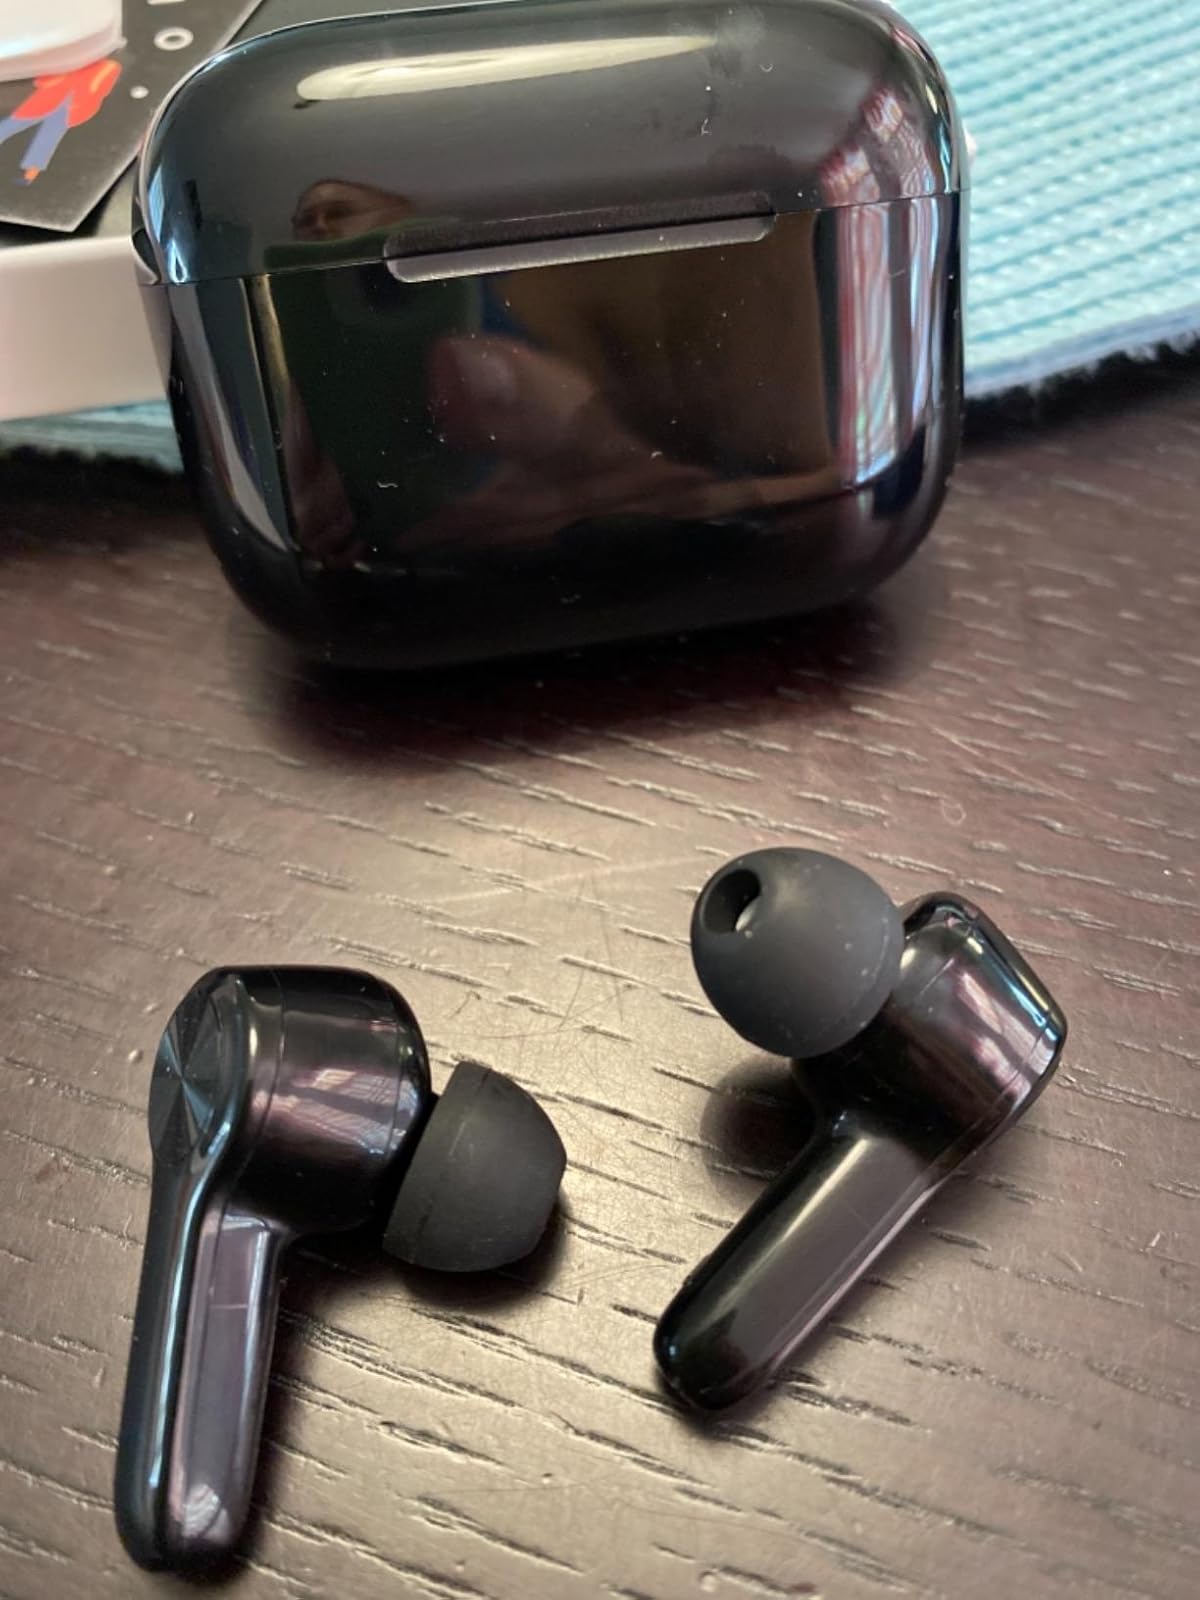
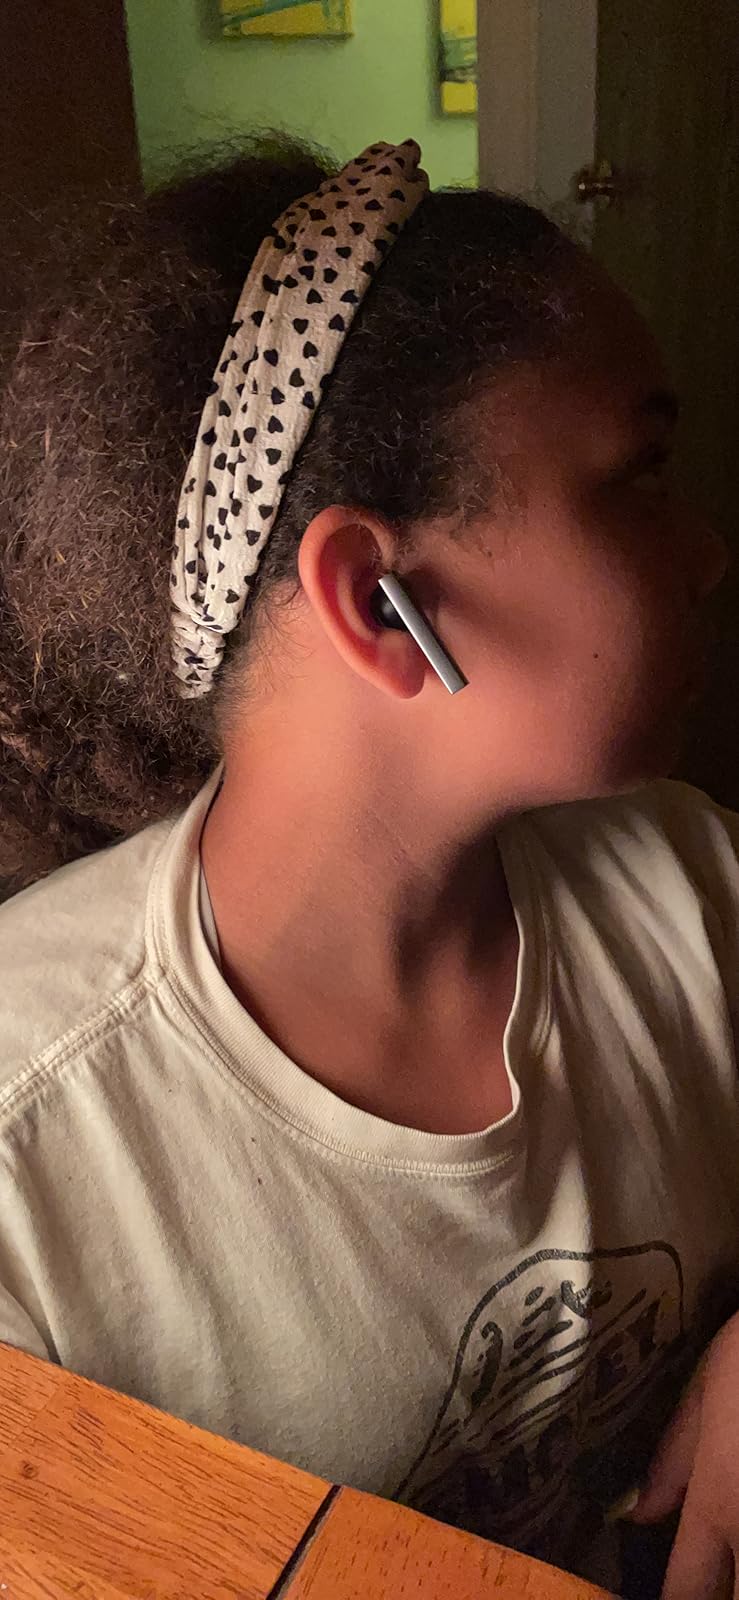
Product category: earbuds
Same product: no